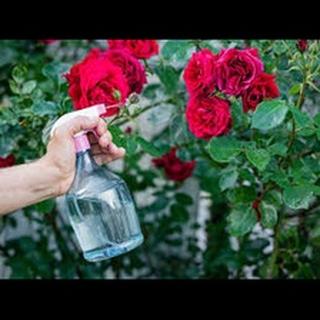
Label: wheat_common_root_rot